Doll Tearsheet

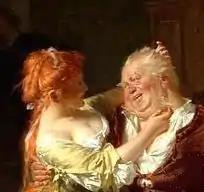
Doll Tearsheet with Falstaff, detail of a painting by Eduard von Grützner

Dorothy "Doll" Tearsheet is a fictional character who appears in Shakespeare's play "Henry IV, Part 2". She is a prostitute who frequents the Boar's Head Inn in Eastcheap. Doll is close friends with Mistress Quickly, the proprietress of the tavern, who procures her services for Falstaff.